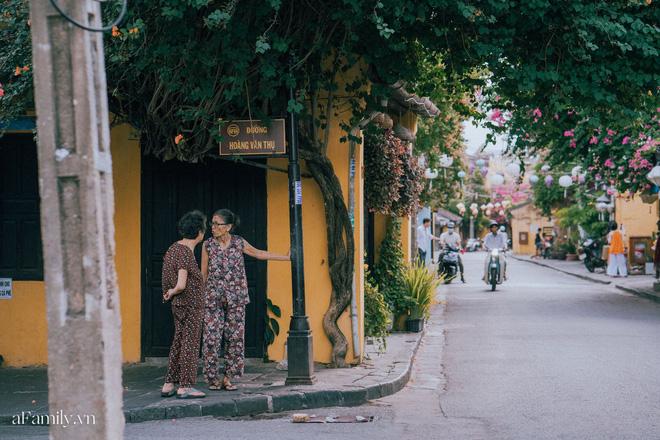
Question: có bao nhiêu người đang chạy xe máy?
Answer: có một người đang chạy xe máy